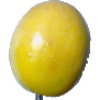
Label: maracuja